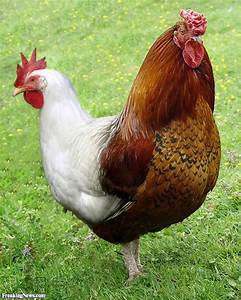
Label: gallina